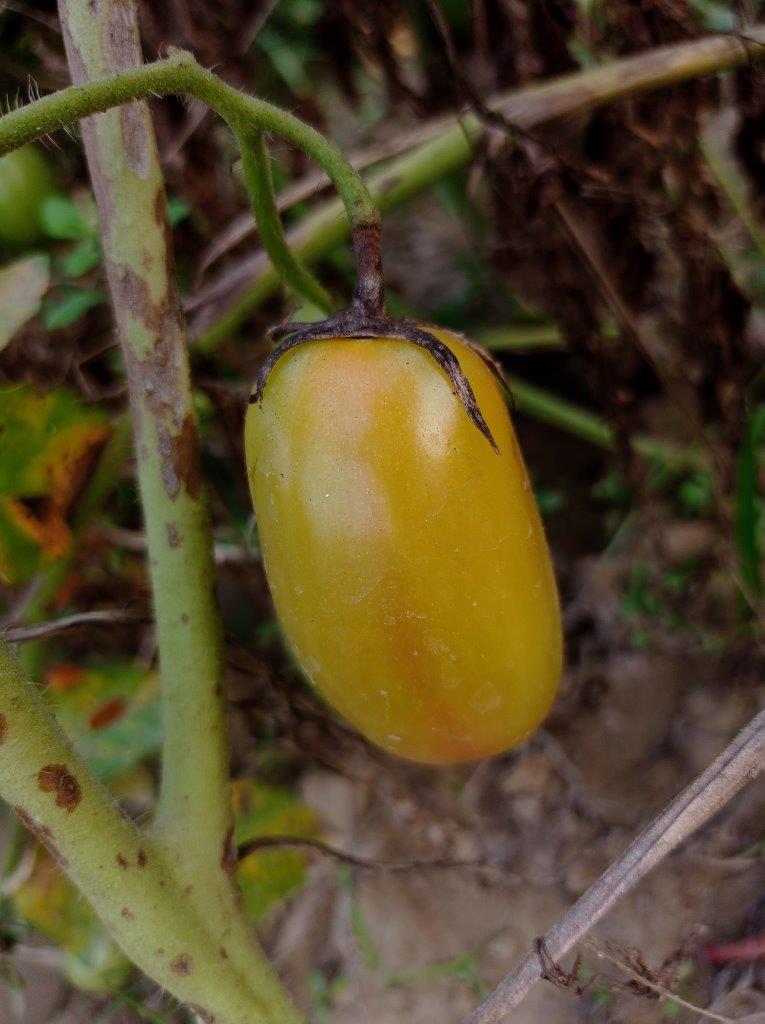
Maturity: Mature